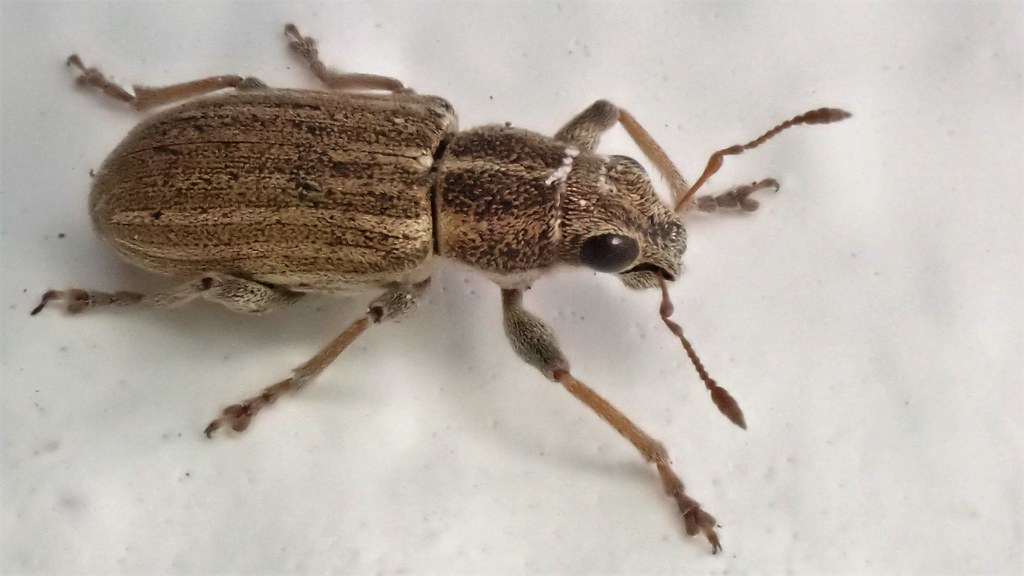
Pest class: pea_leaf_weevil